Michael II

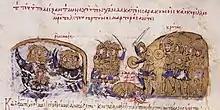
Andalusian pirates land on the island of Crete and swiftly conquer it.

Sicily lacked both a dominant political and culture centre, like Ravenna, Rome or Naples, and an autonomous local military elite, so its population were either divided or reacted passively during the crises of the 820s. Discontent began with the revolt of Thomas the Slav, and developed with Michael's attempt to raise taxation in 826. An anti-imperial faction arose, led by the "tourmarchēs" of Sicily, Euphemios, who had led successful raids in North Africa. In 827, the "stratēgos" Constantine tried to arrest him, although his motive was unclear. It was likely in response to Euphemios' disloyalty, but later legends report that he wanted to punish Euphemios for abducting his niece from a nunnery and forcing her into marriage. In any event, word of Constantine's intention reached Euphemios when he was raiding on the North African shore, and caused him to initiate a rebellion, seizing Syracuse, proclaiming himself emperor and then killing the "stratēgos" Constantine after defeating him at Catania. Some of Euphemios' supporters deserted him for the imperial government, and he was defeated by another garrison commander, which forced him to flee to the Aghlabid emir, Ziyadat Allah I of Ifriqiya, who recognised his title and gave him a fleet. In June 827, a predominantly Arab force landed on the west of the island at Mazara, beginning an invasion. The Byzantines fared poorly at first, retaining control only of a few strongholds and Syracuse. With the death of Euphemios and the arrival of a new "stratēgos" in 829 came a series of successes which secured imperial authority by the end of Michael's reign.